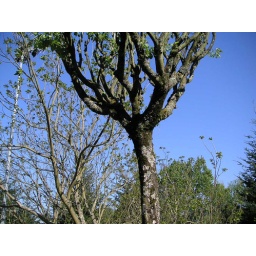
down the hill and across the road from the best &lt;i&gt;panaderia&lt;/i&gt; in town